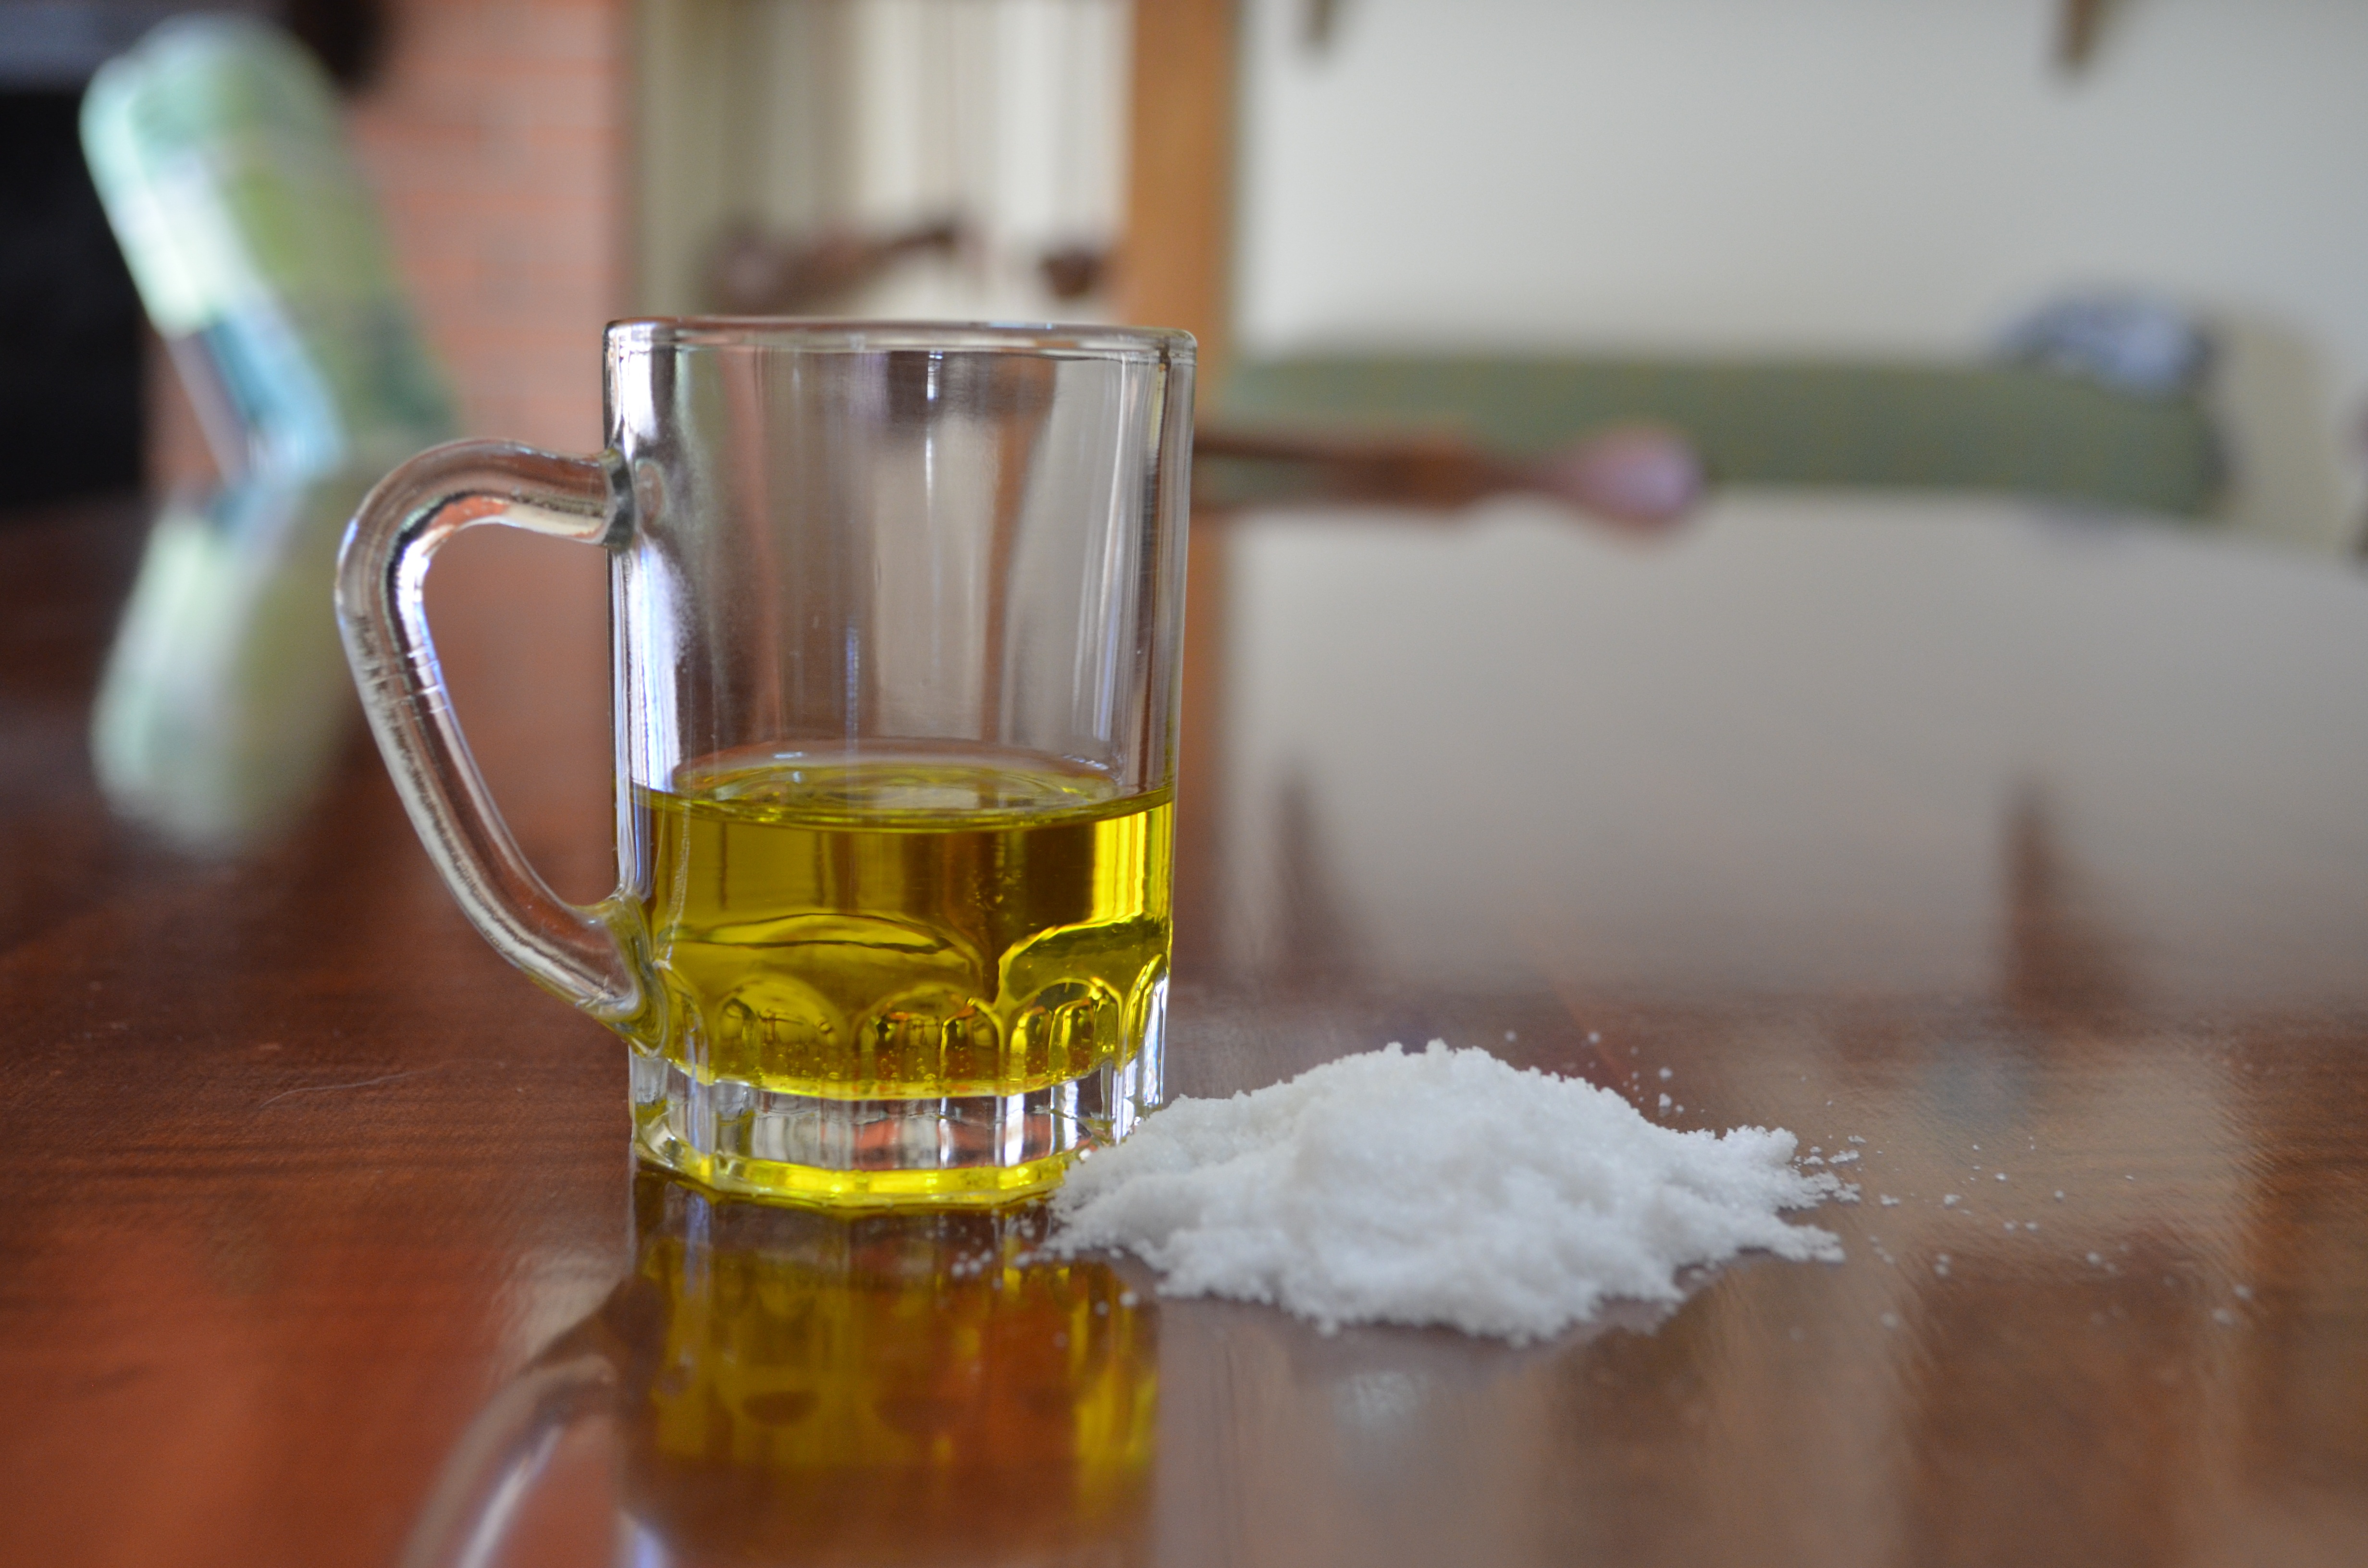
glass, salt, drink, bottle, alcohol, whisky, liqueur, oil, puglia, distilled beverage